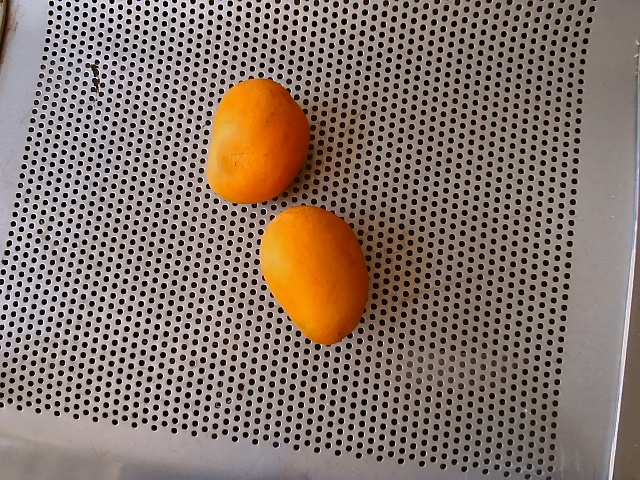
Label: Ripe_Mango